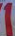
Number: 1